2015 European Amateur Team Championship

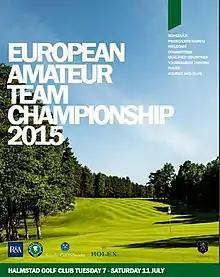
Official program cover 2015 European Amateur Team Championship

The 2015 European Amateur Team Championship took place 7–11 July at Halmstad Golf Club, in Tylösand, Sweden. It was the 32nd men's golf European Amateur Team Championship.